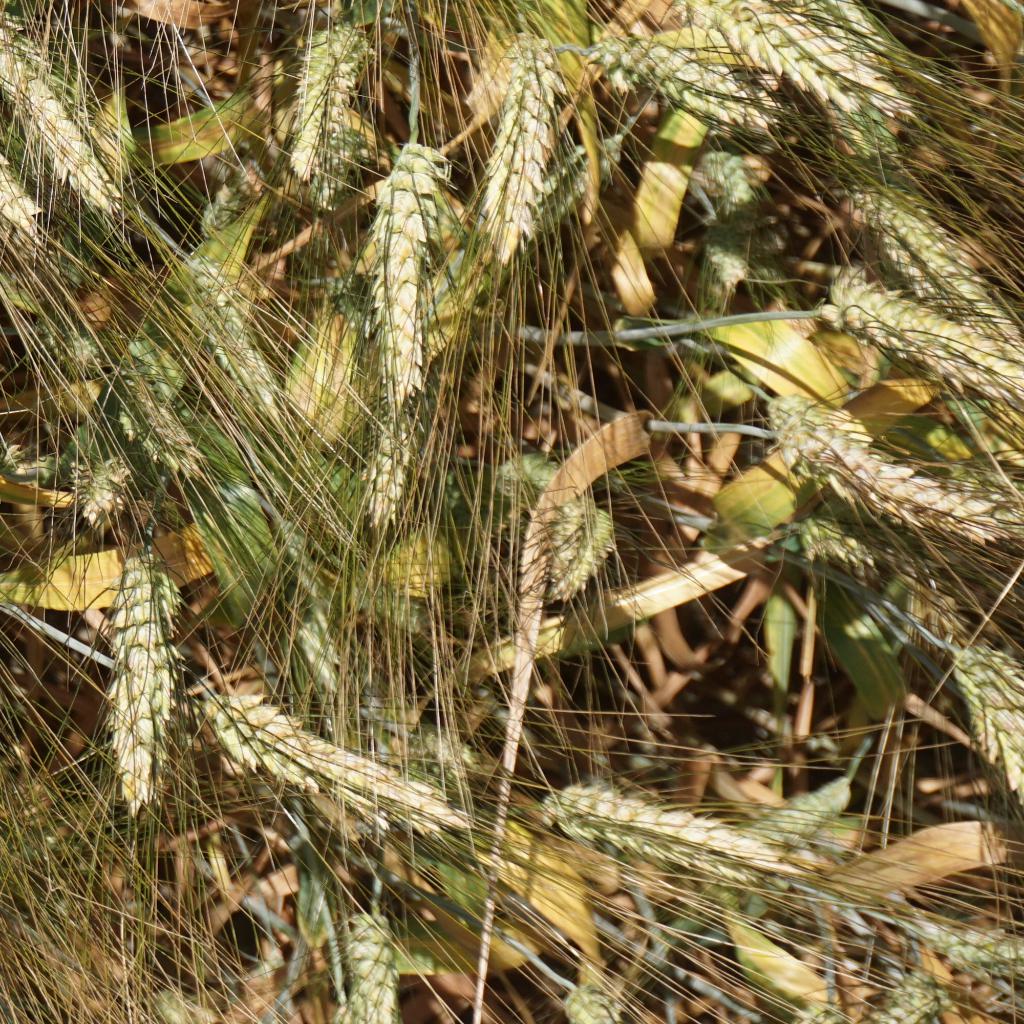
Country: France
Location: Gréoux
Wheat development stage: Filling - Ripening